Gayatri Joshi

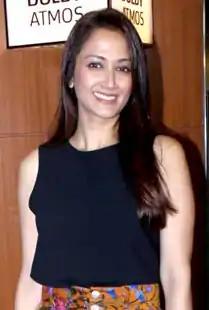
Joshi in 2018

Gayatri Joshi is an Indian former actress, video jockey, model and beauty pageant titleholder. She won the title of Femina Miss India International in the year 2000 and represented India at Miss International 2000. She starred in the 2004 film "Swades", her only acting credit to date. Following her marriage to businessman Vikas Oberoi in 2005, she quit acting.